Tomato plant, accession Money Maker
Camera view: vertical (180 deg); turntable rotation: 240 degrees
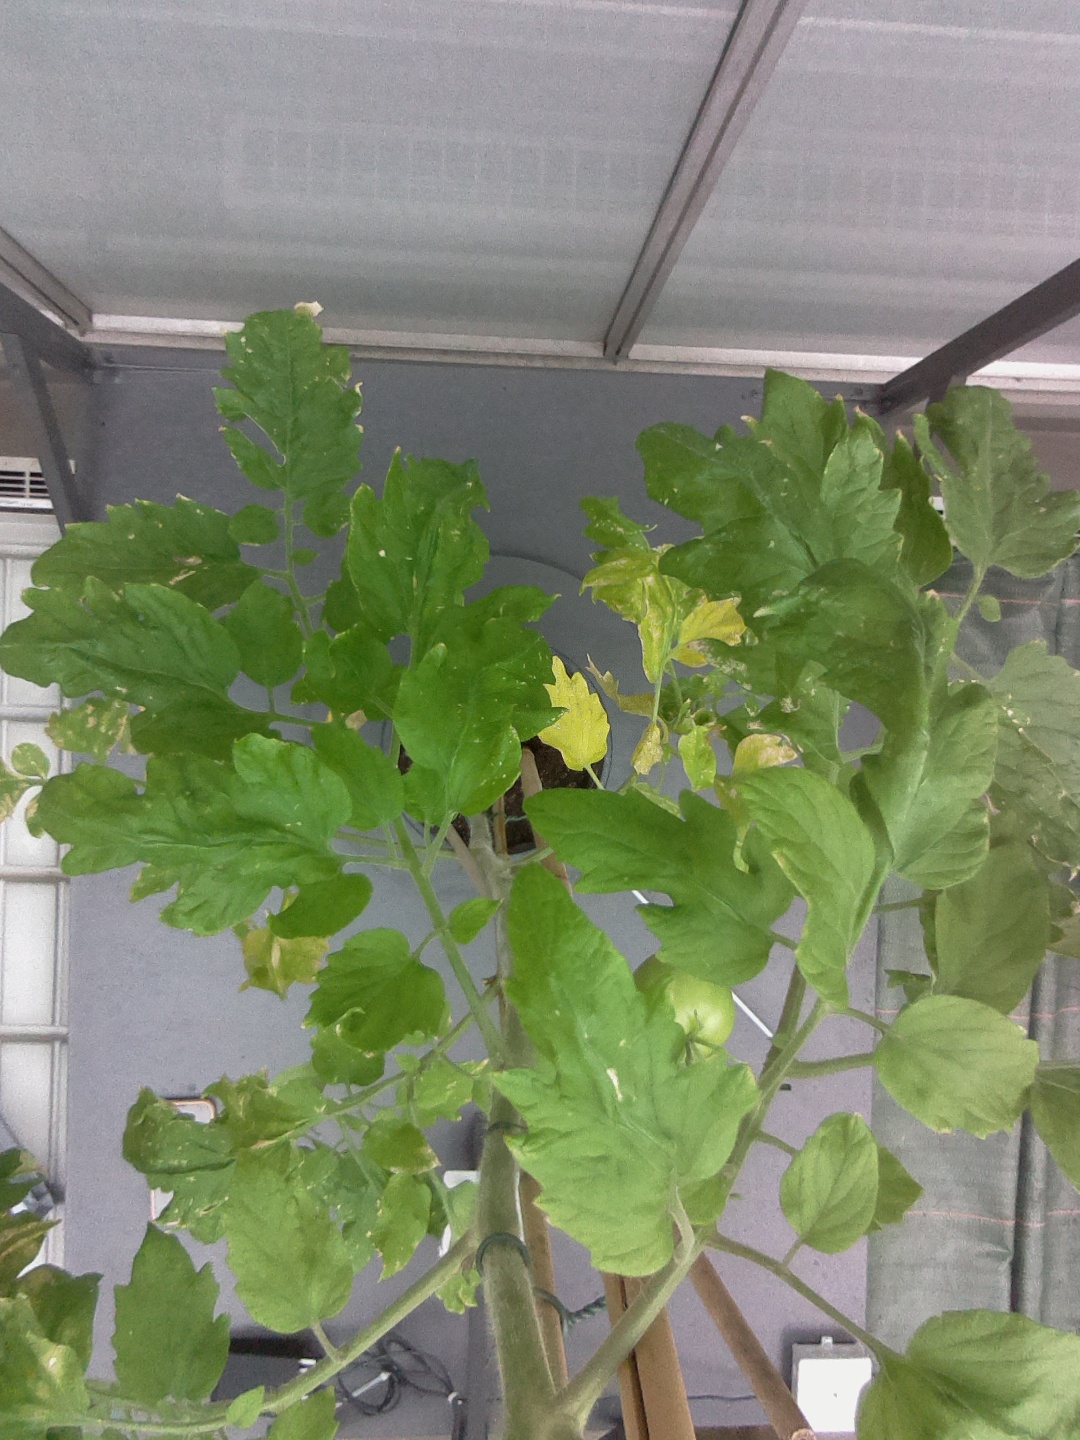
BBCH growth stage 79: 90% -100% of final fruit size